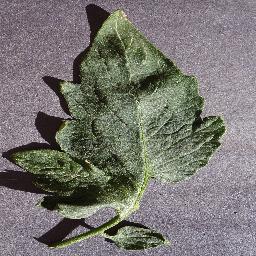
Label: Tomato___healthy